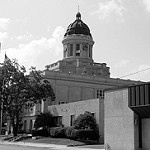
Label: B & W